Bunny the Killer Thing

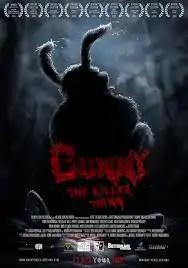
Theatrical poster

Bunny the Killer Thing is a 2015 Finnish slasher comedy film directed by Joonas Makkonen, based on his similarly titled short film. It was first screened at the Marché du Film in Cannes in May 2015, and released to cinemas in Finland on 6 November 2015.